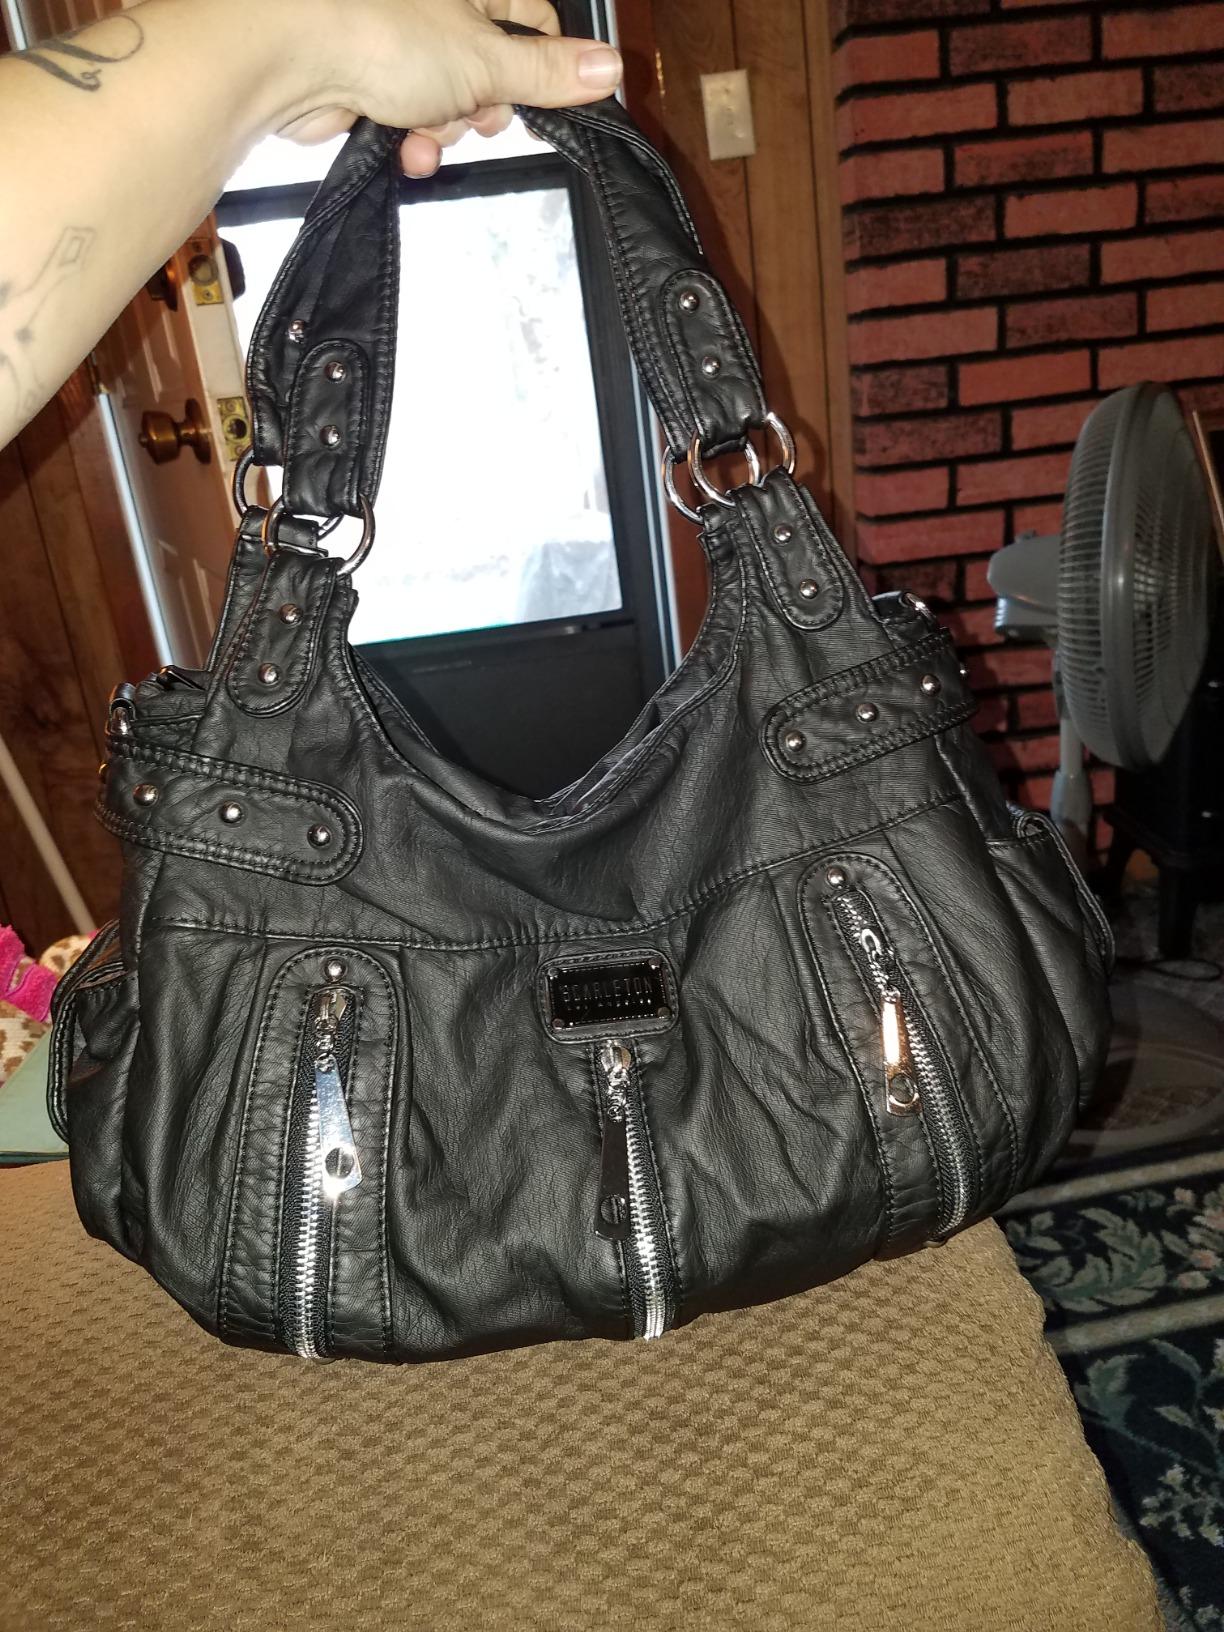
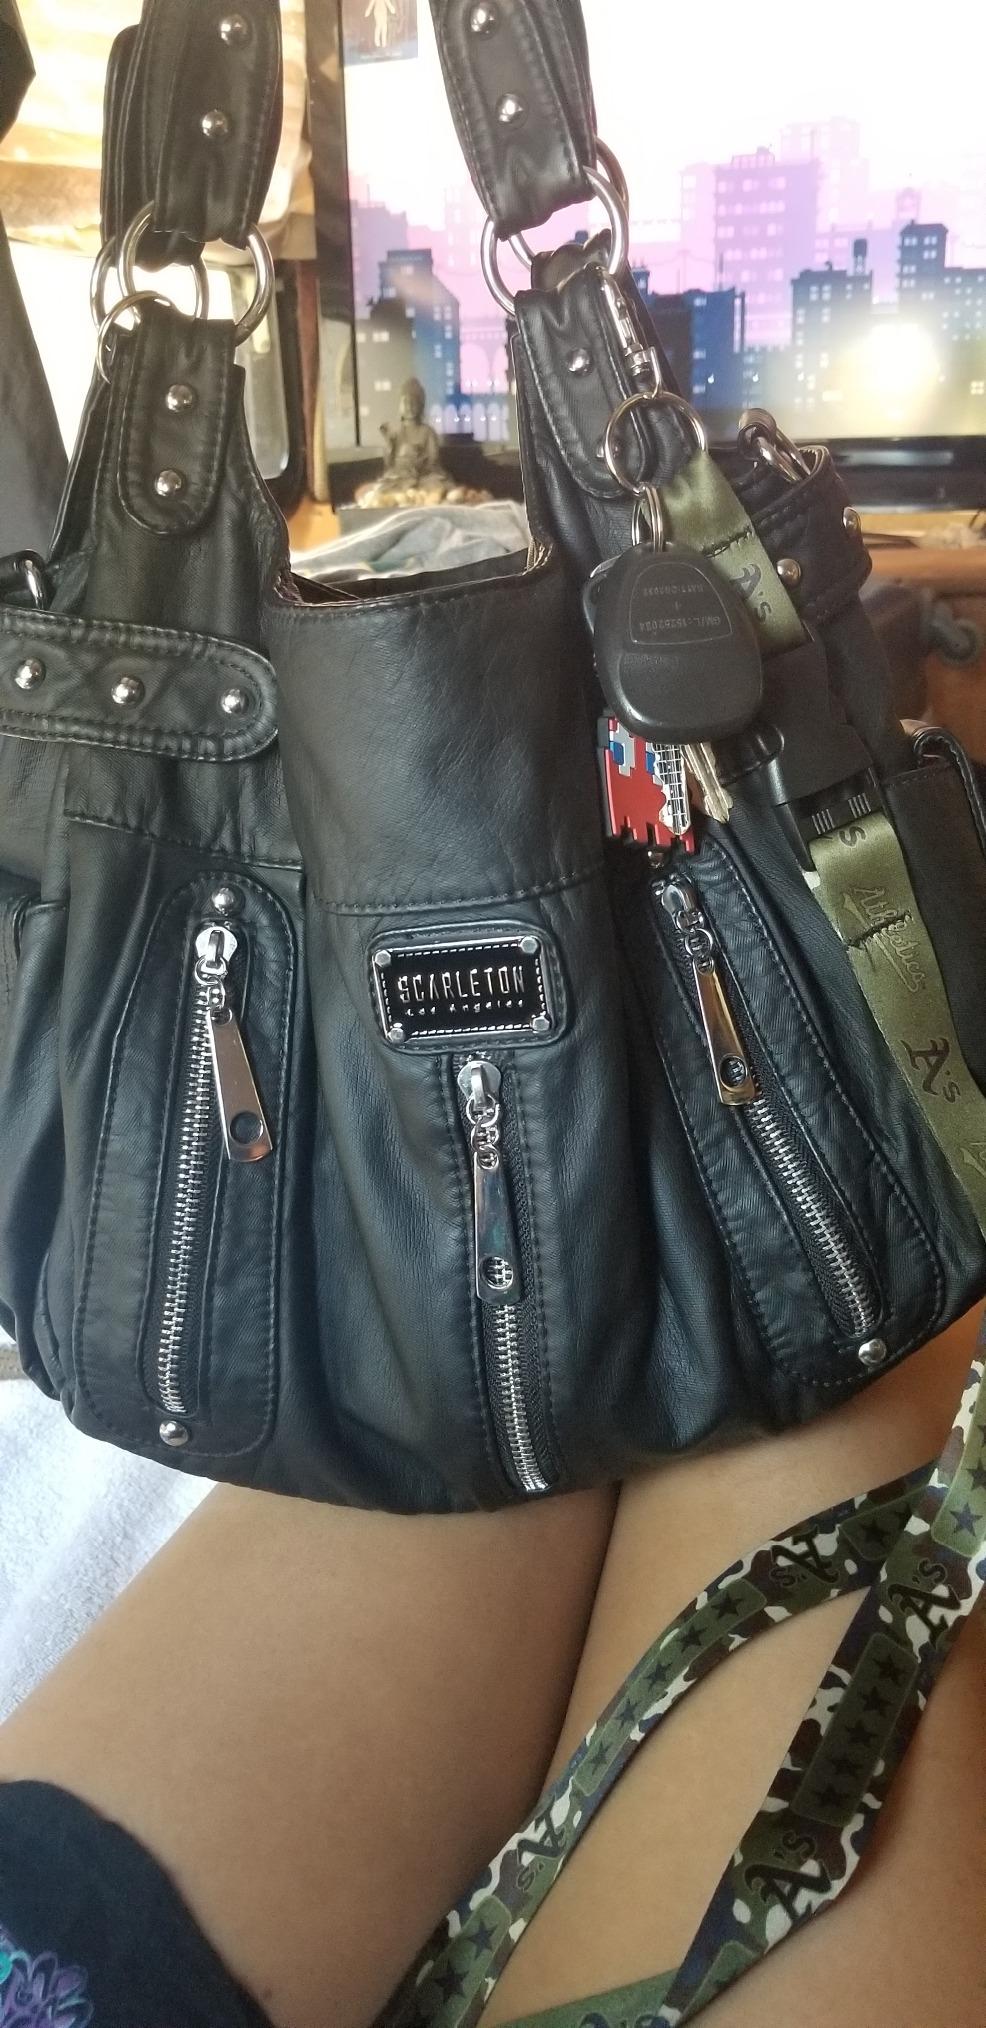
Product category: accessories_handbag
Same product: yes